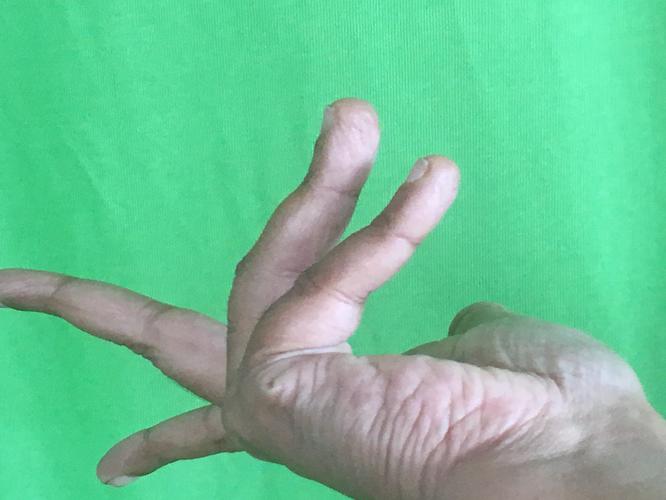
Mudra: Alapadmam
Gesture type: single_hand